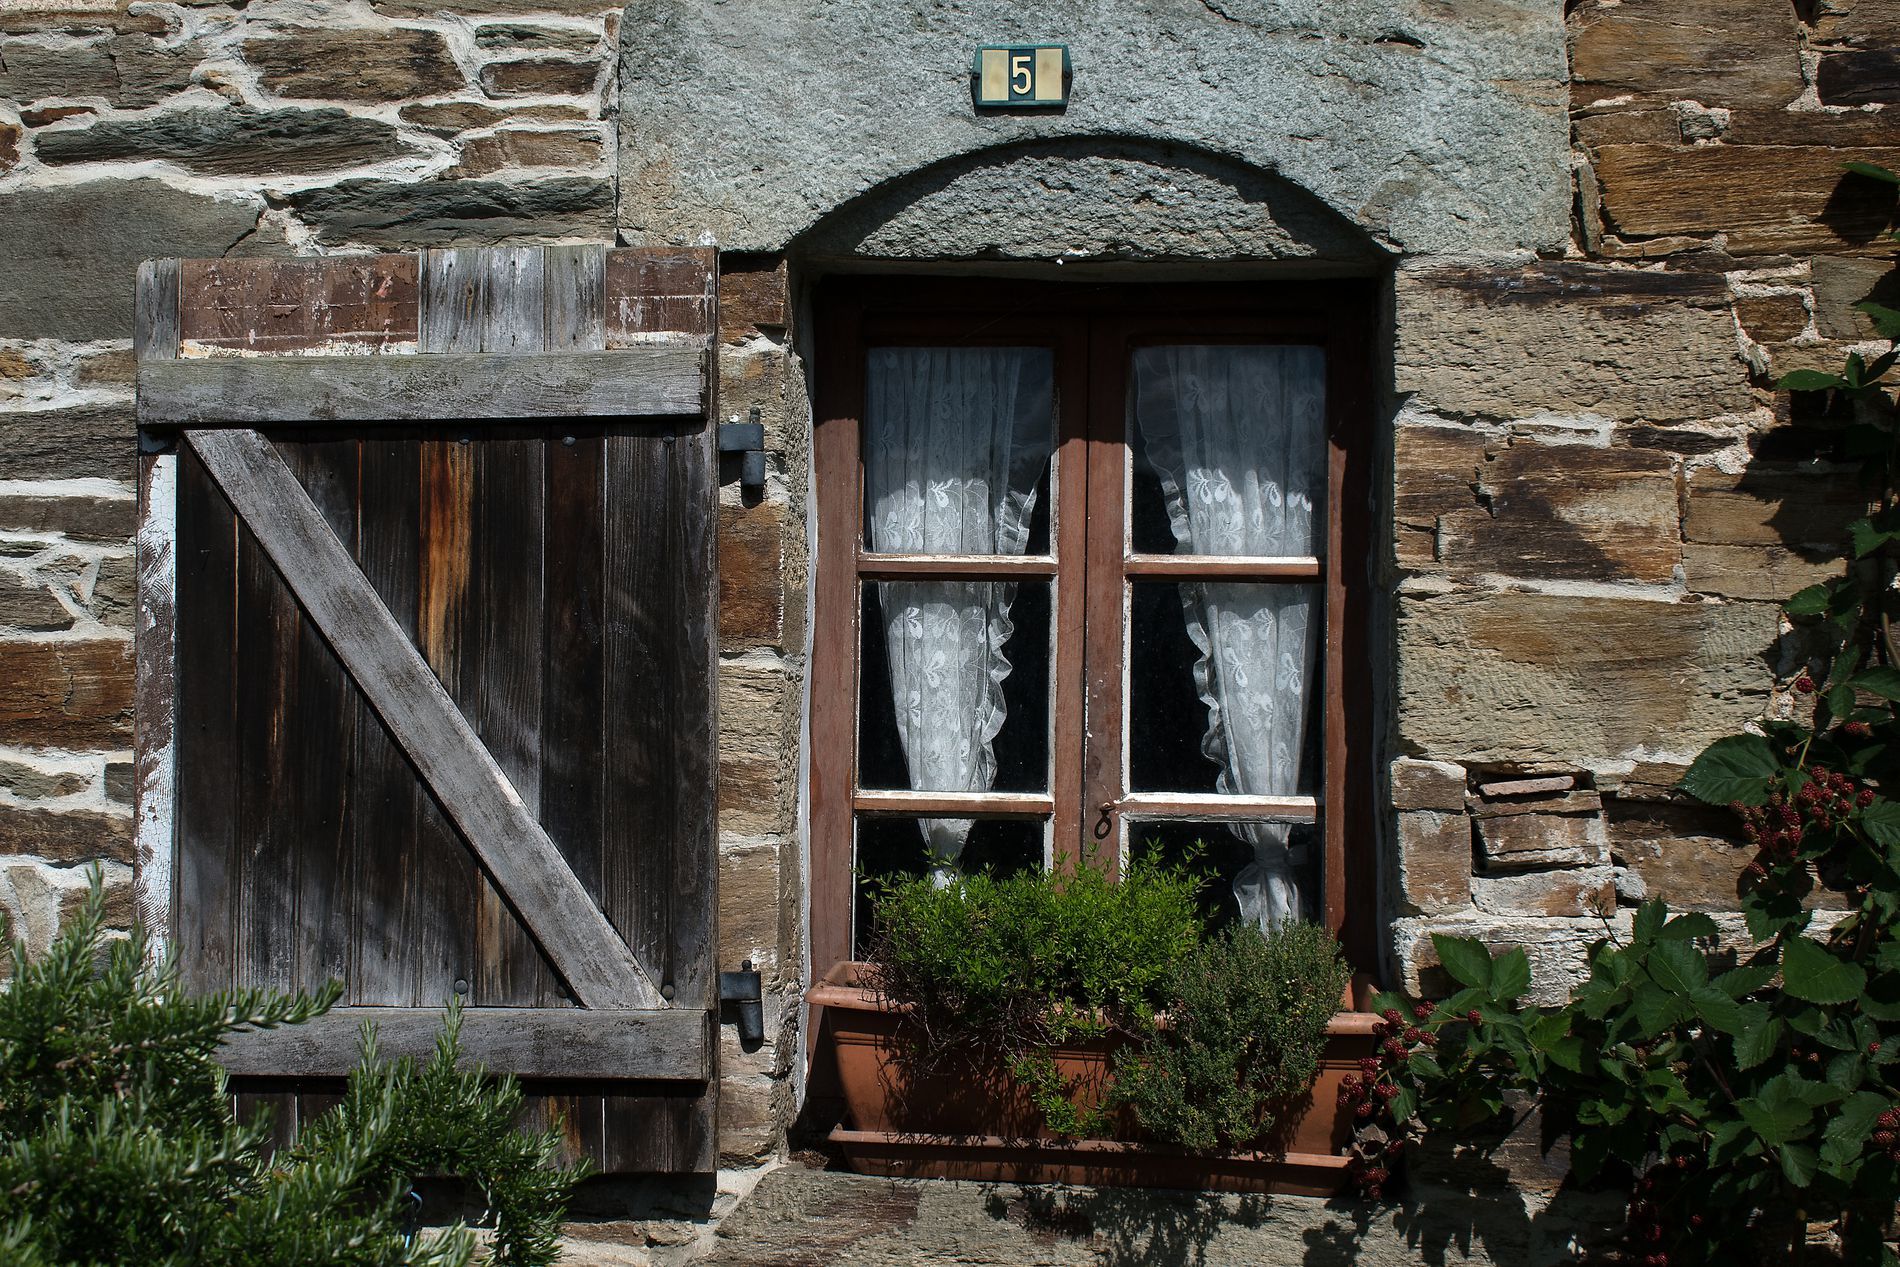
Old Rustic Window
Traditional wooden window on a stone wall decorated with white curtains and green plants
The image shows a traditional window in an old stone house with a wooden frame, lace curtains, flower pots, green plants, and unpolished stone walls, with the house number 5 above the window.
Labels: Plant, Potted Plant, Slate, Architecture, Building, Wall, Outdoors, Shelter, Window, Nature, Wood, Pottery, Jar, Planter, Vase, Brick, Herbal, Herbs, Path, Walkway, Ivy, Arch, Home Decor, Flagstone, Flower, Cookware, Pot, Geranium, House number sign, curtain, wooden door, Planting basin, Door hinge
Camera: NIKON CORPORATION NIKON D5600
Aperture: F9
Exposure: 1/500 sec
ISO: 160
Focal length: 32.0 mm